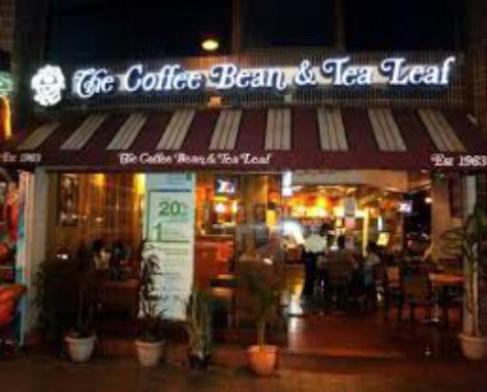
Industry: Food